2002 United States House of Representatives elections in Washington

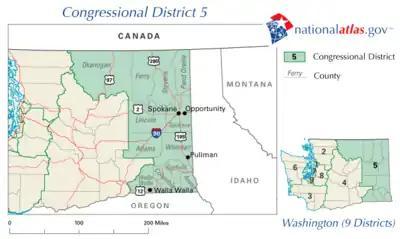

Running for his fifth term in Congress, incumbent Republican Congressman George Nethercutt faced Democratic candidate Bart Haggin and Libertarian candidate Rob Chase as obstacles to another term. In this staunchly conservative district rooted in the socially conservative counties of eastern Washington, Congressman Nethercutt hardly faced a challenge and easily won another term.